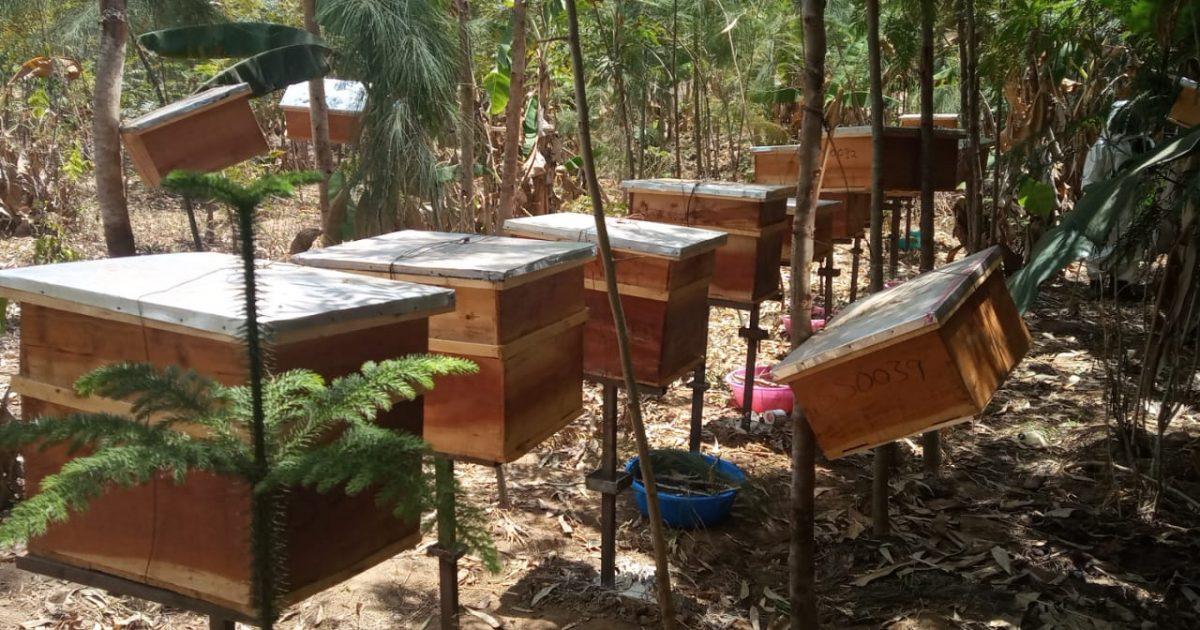
Sehemu ya shamba, ikiwa imesimamishwa miti na pembeni yake kuna maboksi yaliyotengenezwa kwa mbao yanayotumika kwa shughuli za ufugaji nyuki na kutengeneza asali.